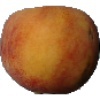
Label: Peach 1